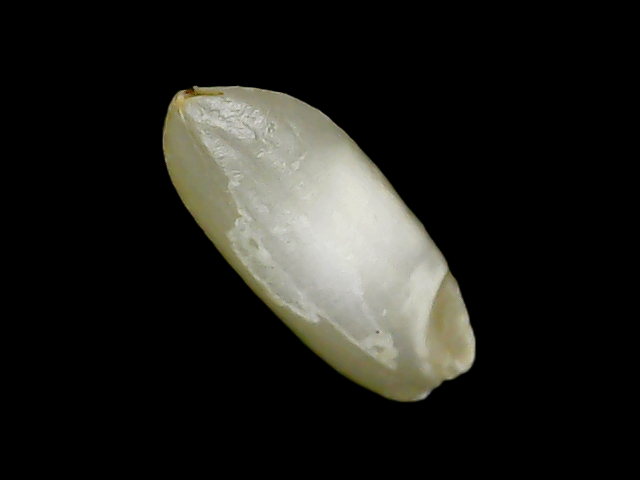
Rice variety: Binadhan10